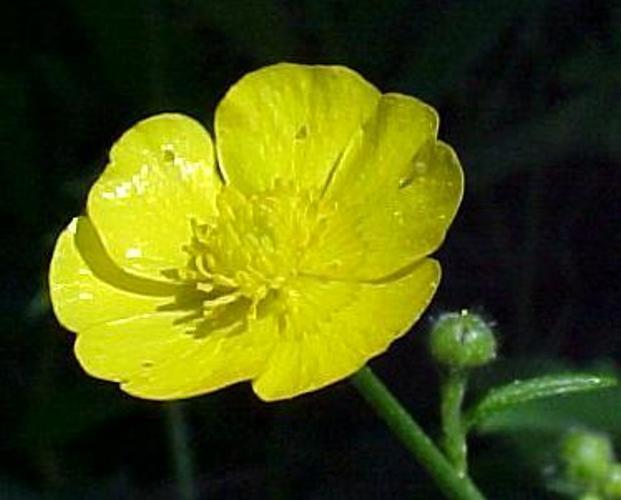
Label: buttercup